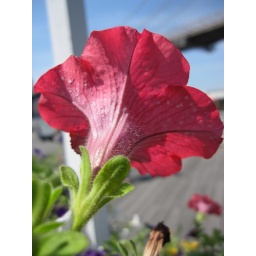
Closeup of a red flower in a planter behind Brooklyn Ice Cream Factory. (That's the Brooklyn Bridge in the background.)